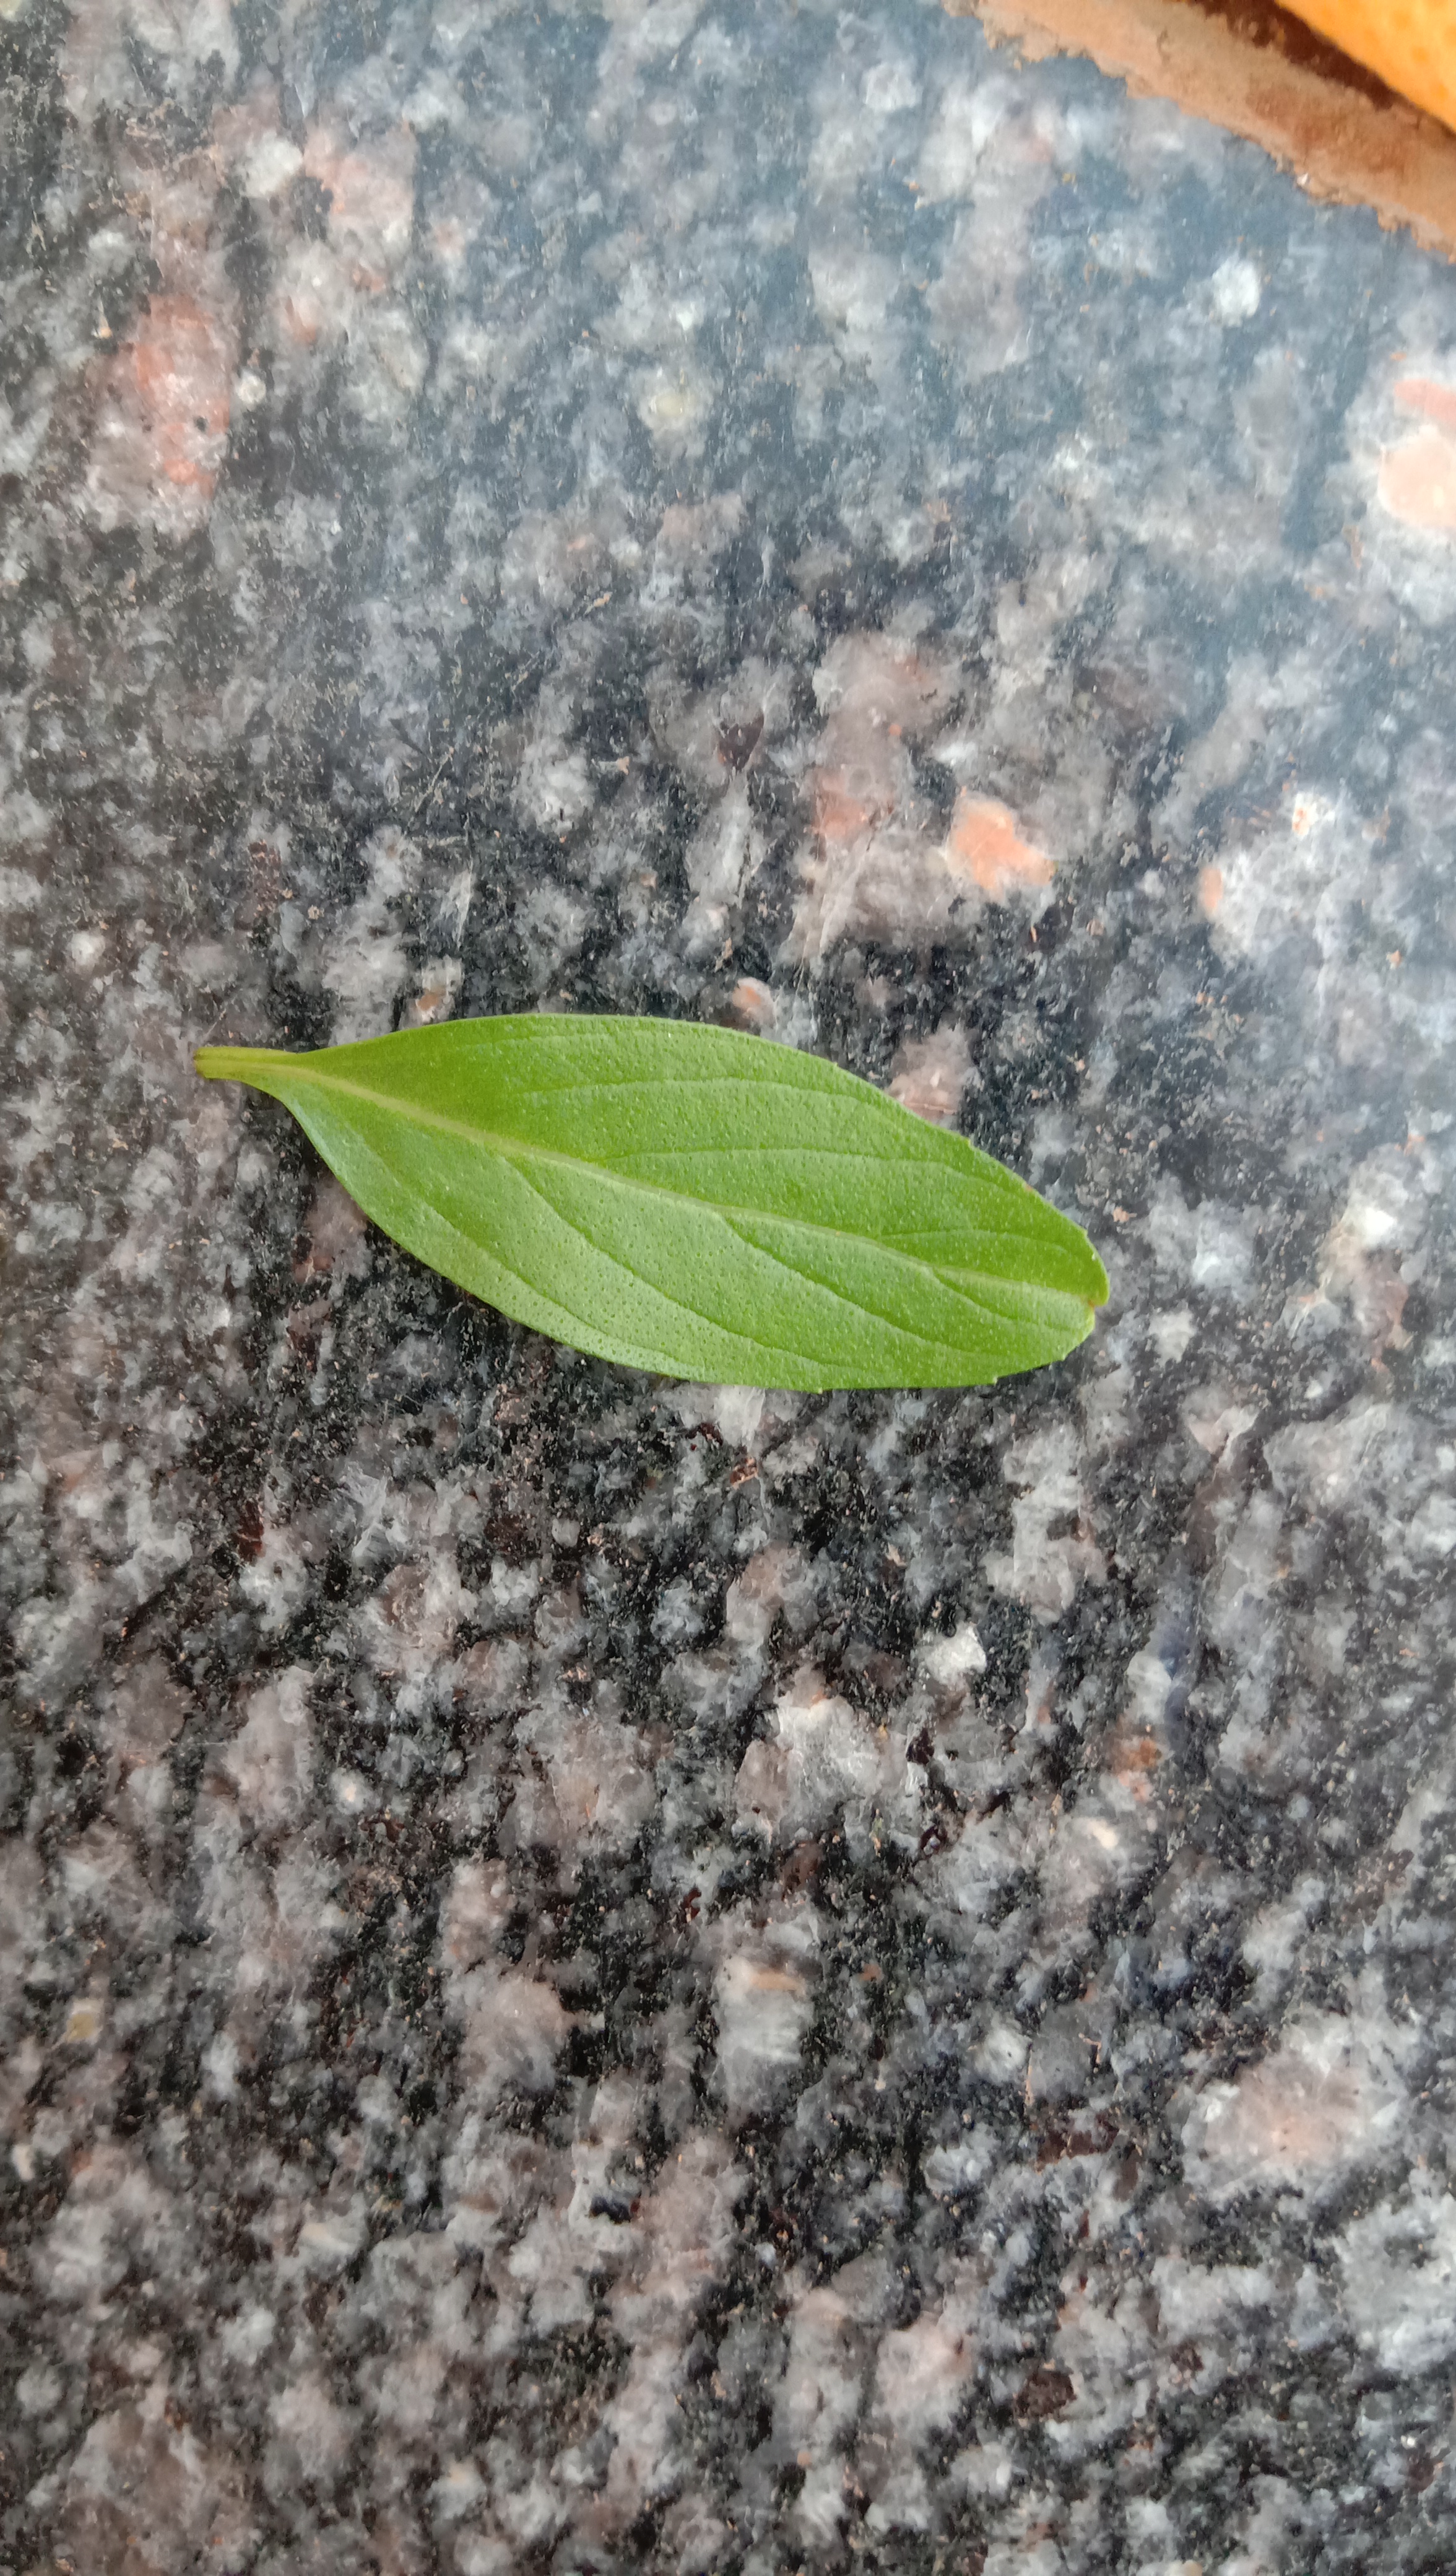
Plant: kamakasturi